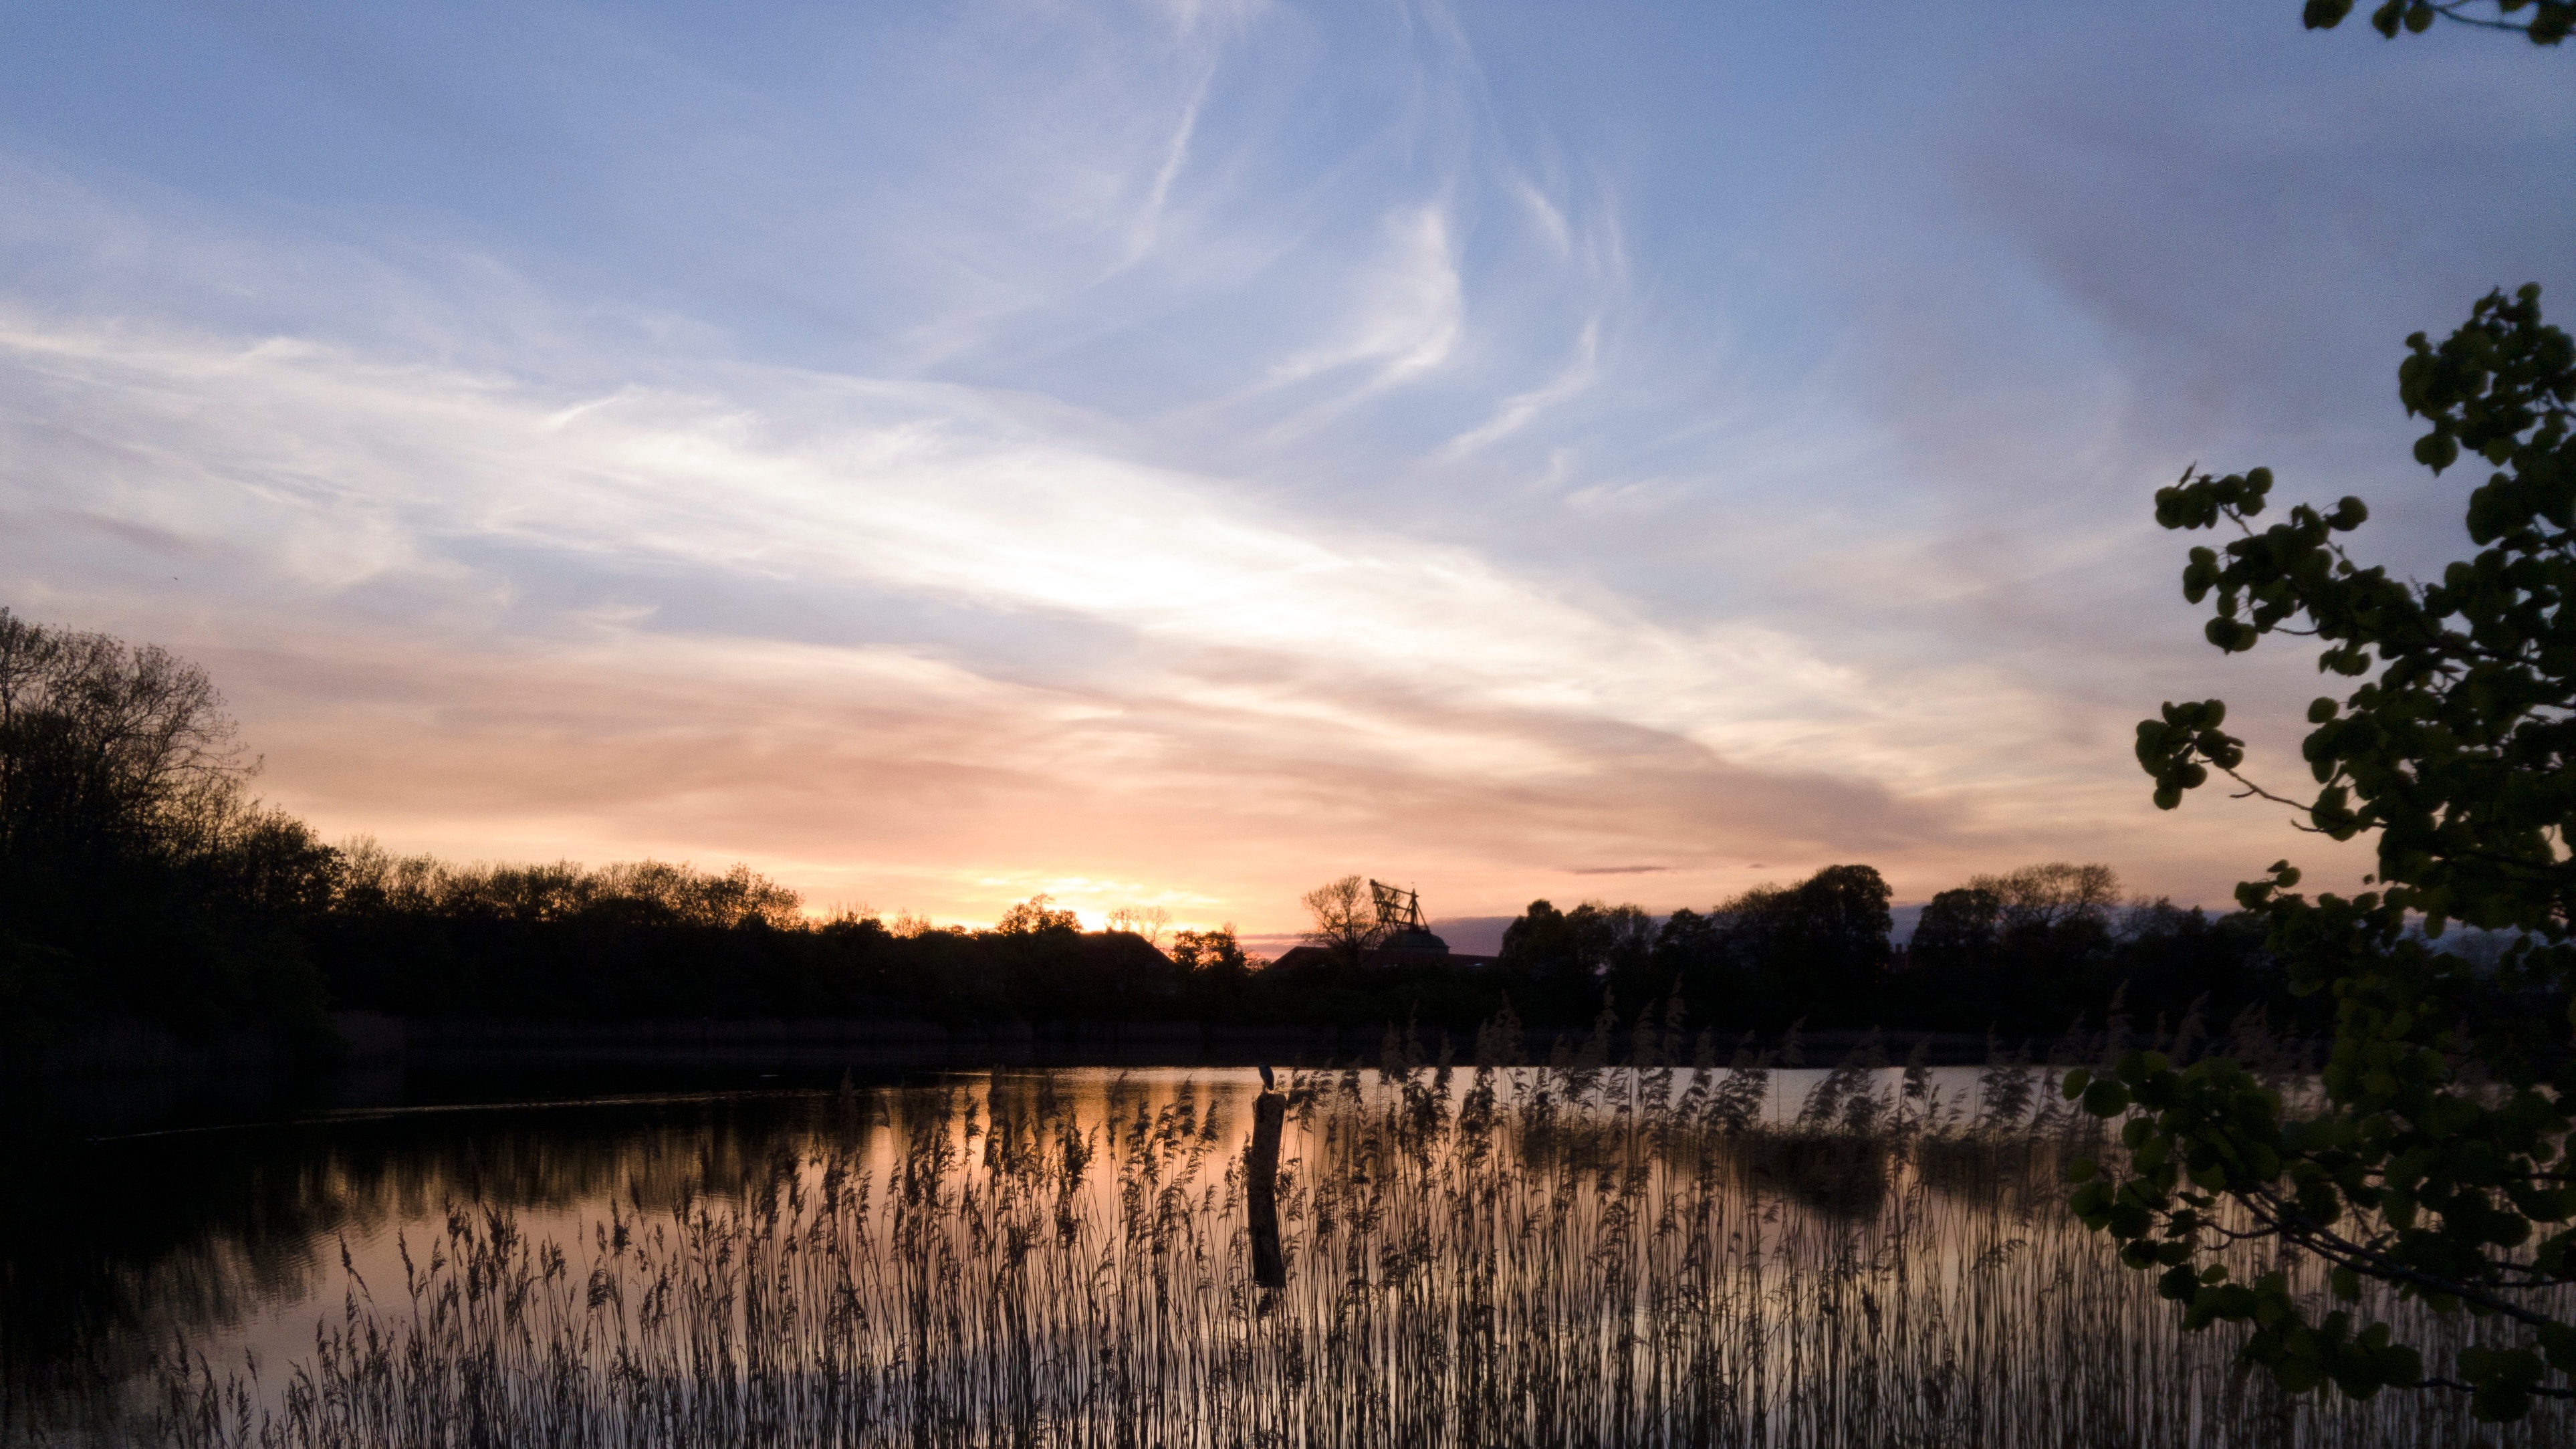
landscape, tree, nature, horizon, marsh, cloud, sky, sunrise, sunset, morning, lake, dawn, river, dusk, evening, reflection, wetland, habitat, natural environment, atmospheric phenomenon